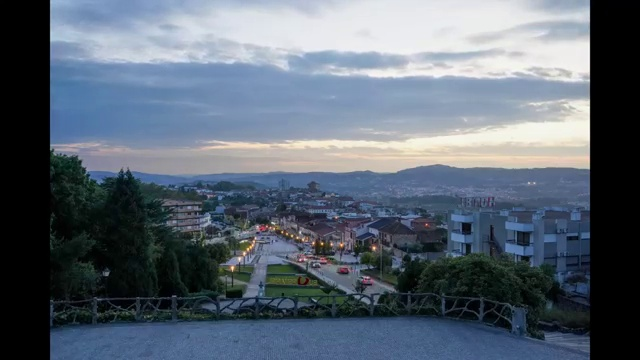
Fire: no
Smoke: no